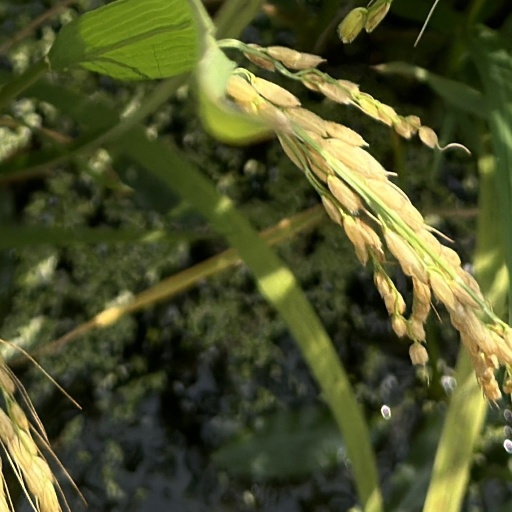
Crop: rice